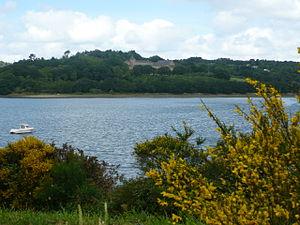
L'Aulne et l'abbaye actuelle de Landévennec
L'abbaye Saint-Guénolé de Landévennec est une abbaye située sur la commune de Landévennec, en Cornouaille. Elle est réputée avoir été fondée au Vᵉ siècle par saint Guénolé, ce qui en fait une des plus anciennes et plus importantes de Bretagne. L'historien Arthur Le Moyne de la Borderie l'a qualifiée de « Cœur de la Bretagne ». Abandonnée en 1793 et ruinée dans les années 1810, elle est relevée par une nouvelle communauté monastique bénédictine en 1958, qui y construit de nouveaux bâtiments. Elle est affiliée à la congrégation de Subiaco.
Landévennec [lɑ̃devɛnɛk] est une commune du département du Finistère, dans la région Bretagne, en France. Elle est située à l'embouchure de l'Aulne dans la rade de Brest, à égale distance de Brest et de Quimper. Avec ses 1 385 hectares, Landévennec est la plus petite commune de la presqu'île de Crozon.